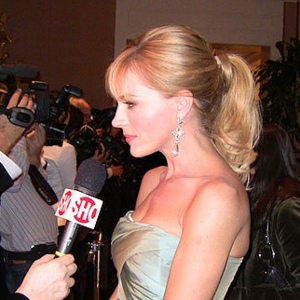
Julie Benz est une actrice américaine, née le 1ᵉʳ mai 1972 à Pittsburgh.